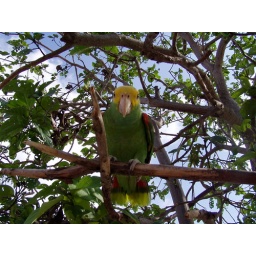
bird in tree